Excommunication in the Catholic Church

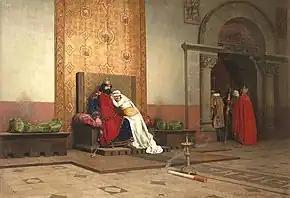
"The Excommunication of Robert the Pious" (1875) by Jean-Paul Laurens. Robert was able to get his excommunication reversed following the election of the next pope.

During the Middle Ages, excommunication was analogous to the secular imperial ban or "outlawry" under common law. The individual was separated to some degree from the communion of the faithful. Formal acts of public excommunication were sometimes accompanied by a ceremony wherein a bell was tolled (as for the dead), the Book of the Gospels was closed, and a candle snuffed out—hence the idiom "to condemn with bell, book, and candle."